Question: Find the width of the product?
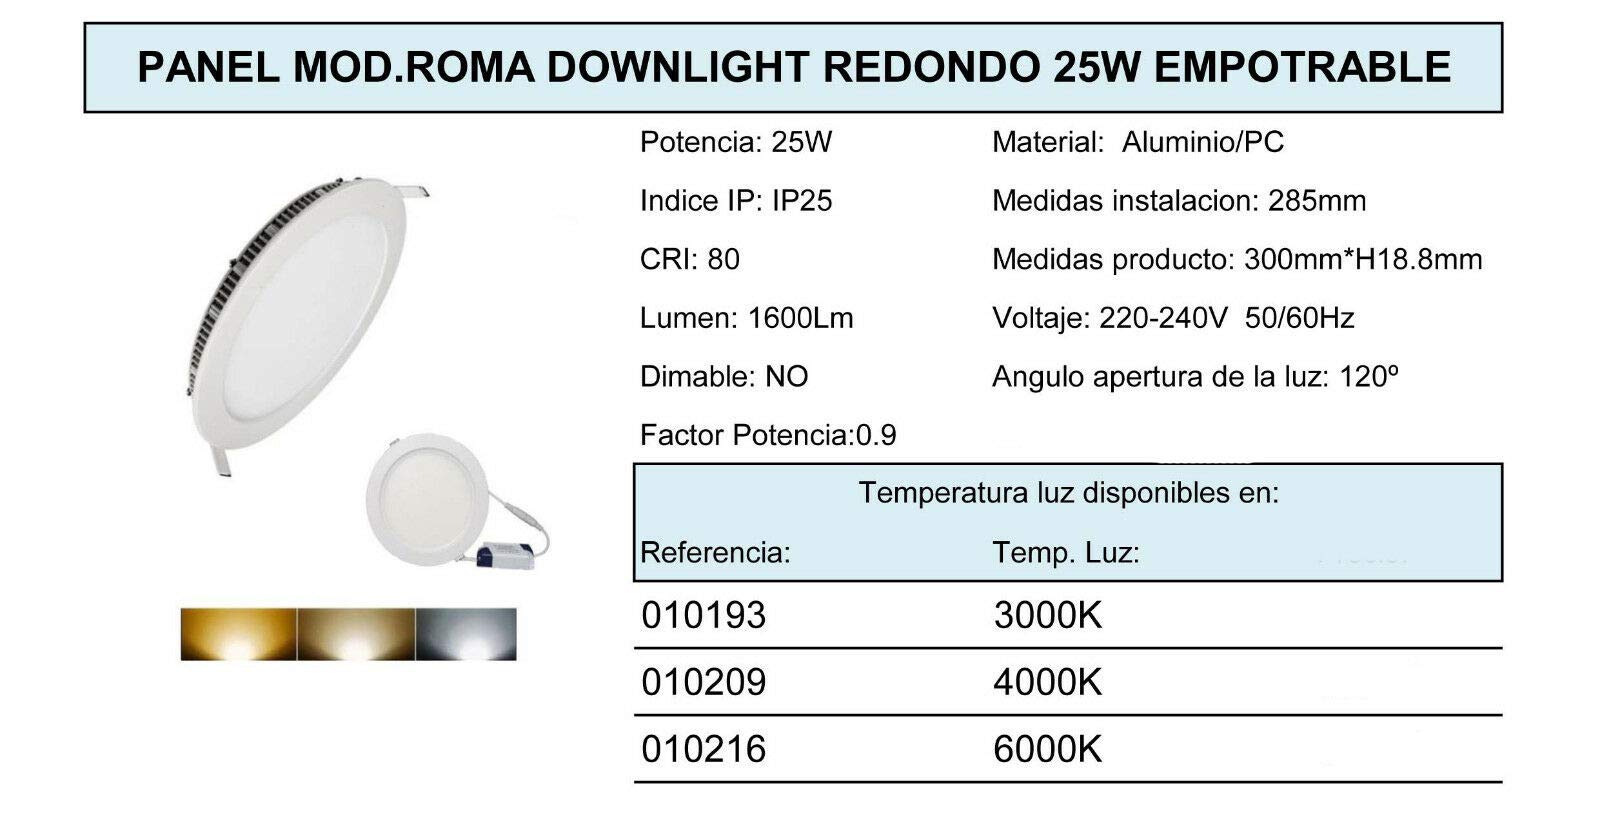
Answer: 285.0 millimetre